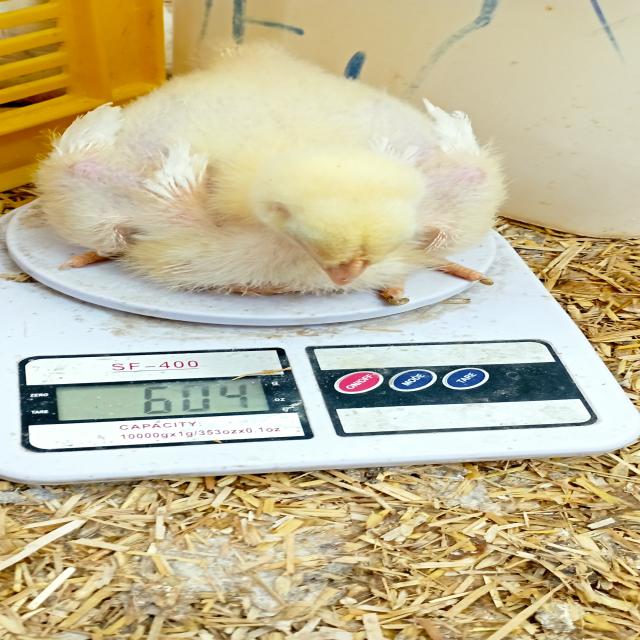
Weight: 601 g